1990 Pontiac Excitement 400

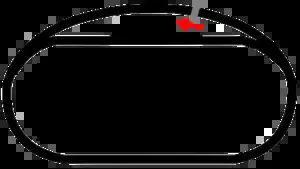
The layout of Richmond International Raceway, the venue where the race was at.

Richmond International Raceway (RIR) is a 3/4-mile (1.2 km), "D"-shaped, asphalt race track located just outside Richmond, Virginia in Henrico County. It hosts the Monster Energy NASCAR Cup Series and Xfinity Series. Known as "America's premier short track", it formerly hosted a NASCAR Camping World Truck Series race, an IndyCar Series race, and two USAC sprint car races.